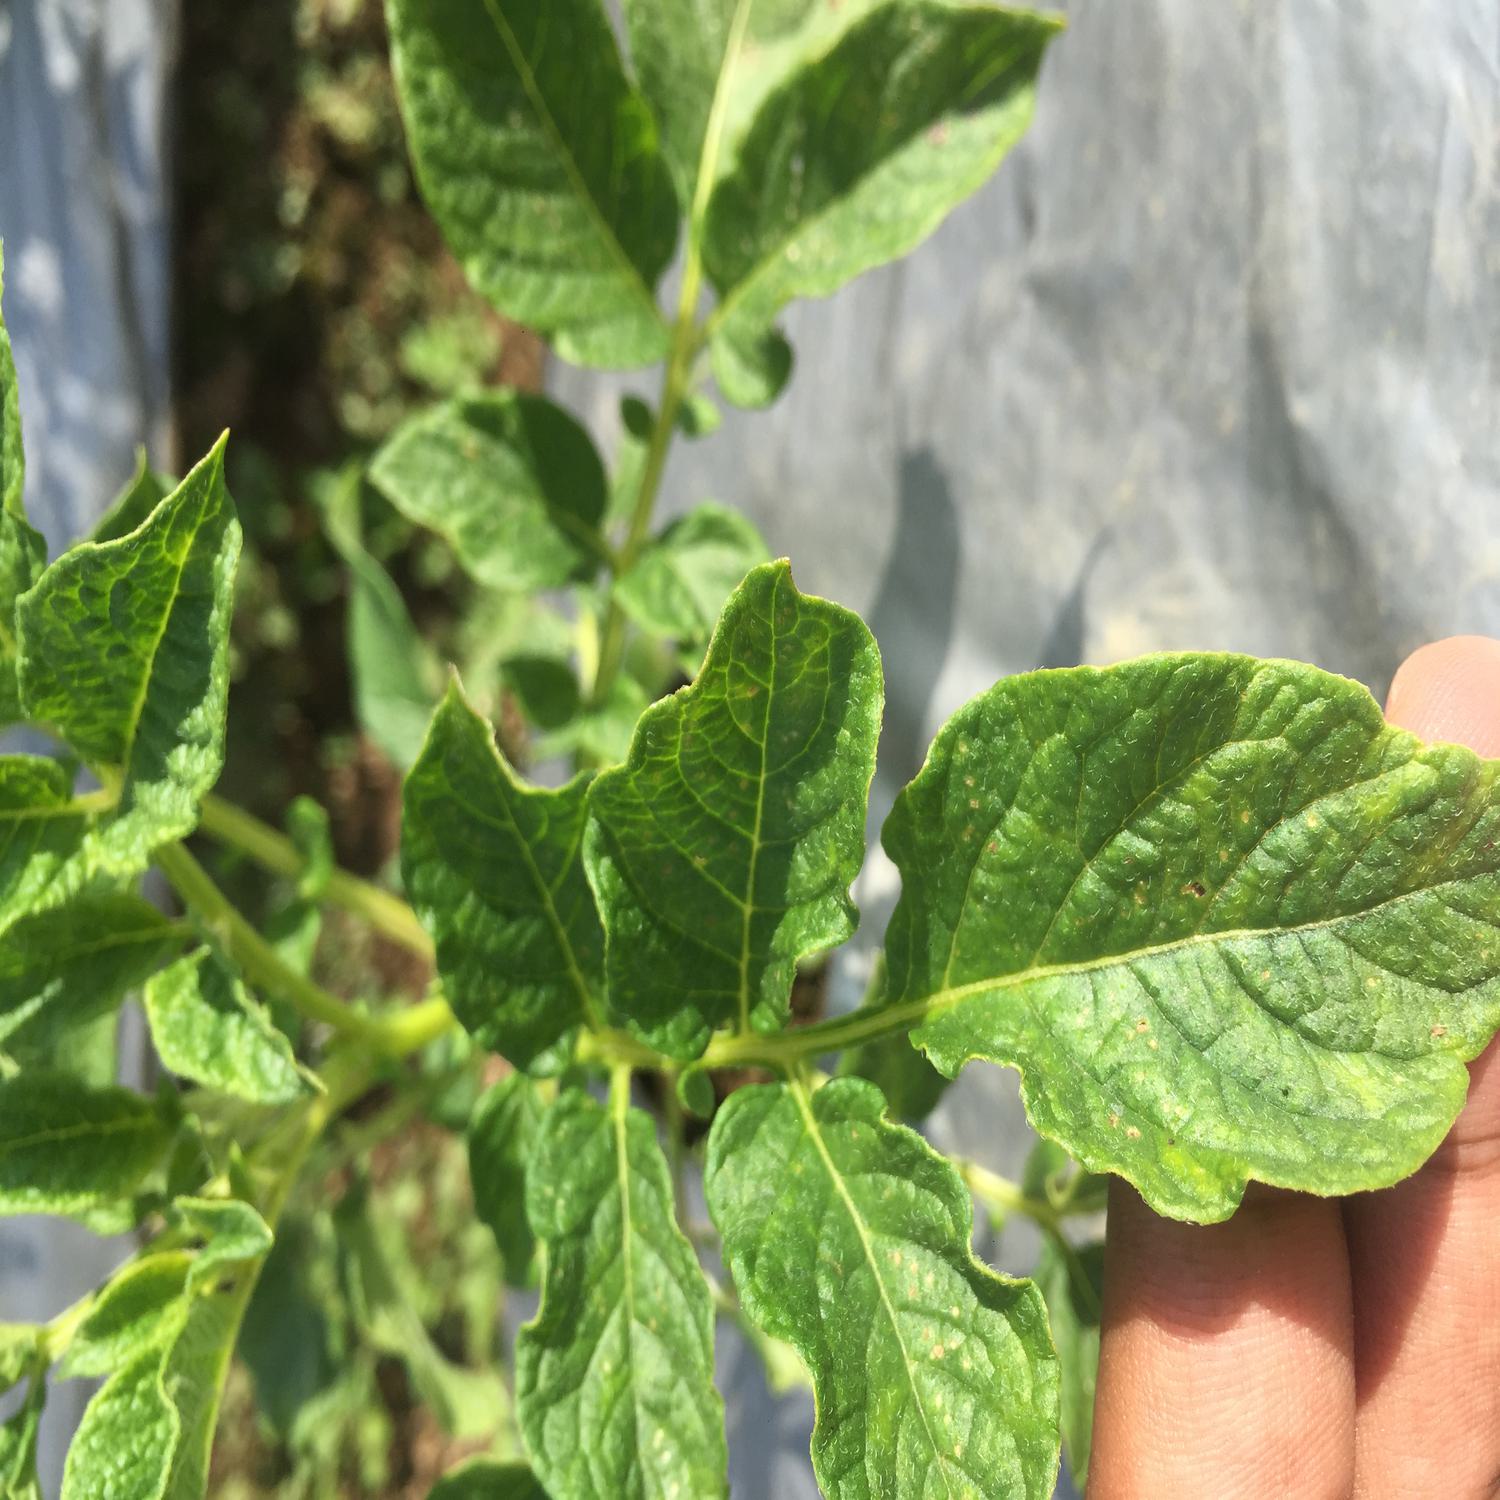
Etiqueta: Virus